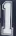
Number: 1